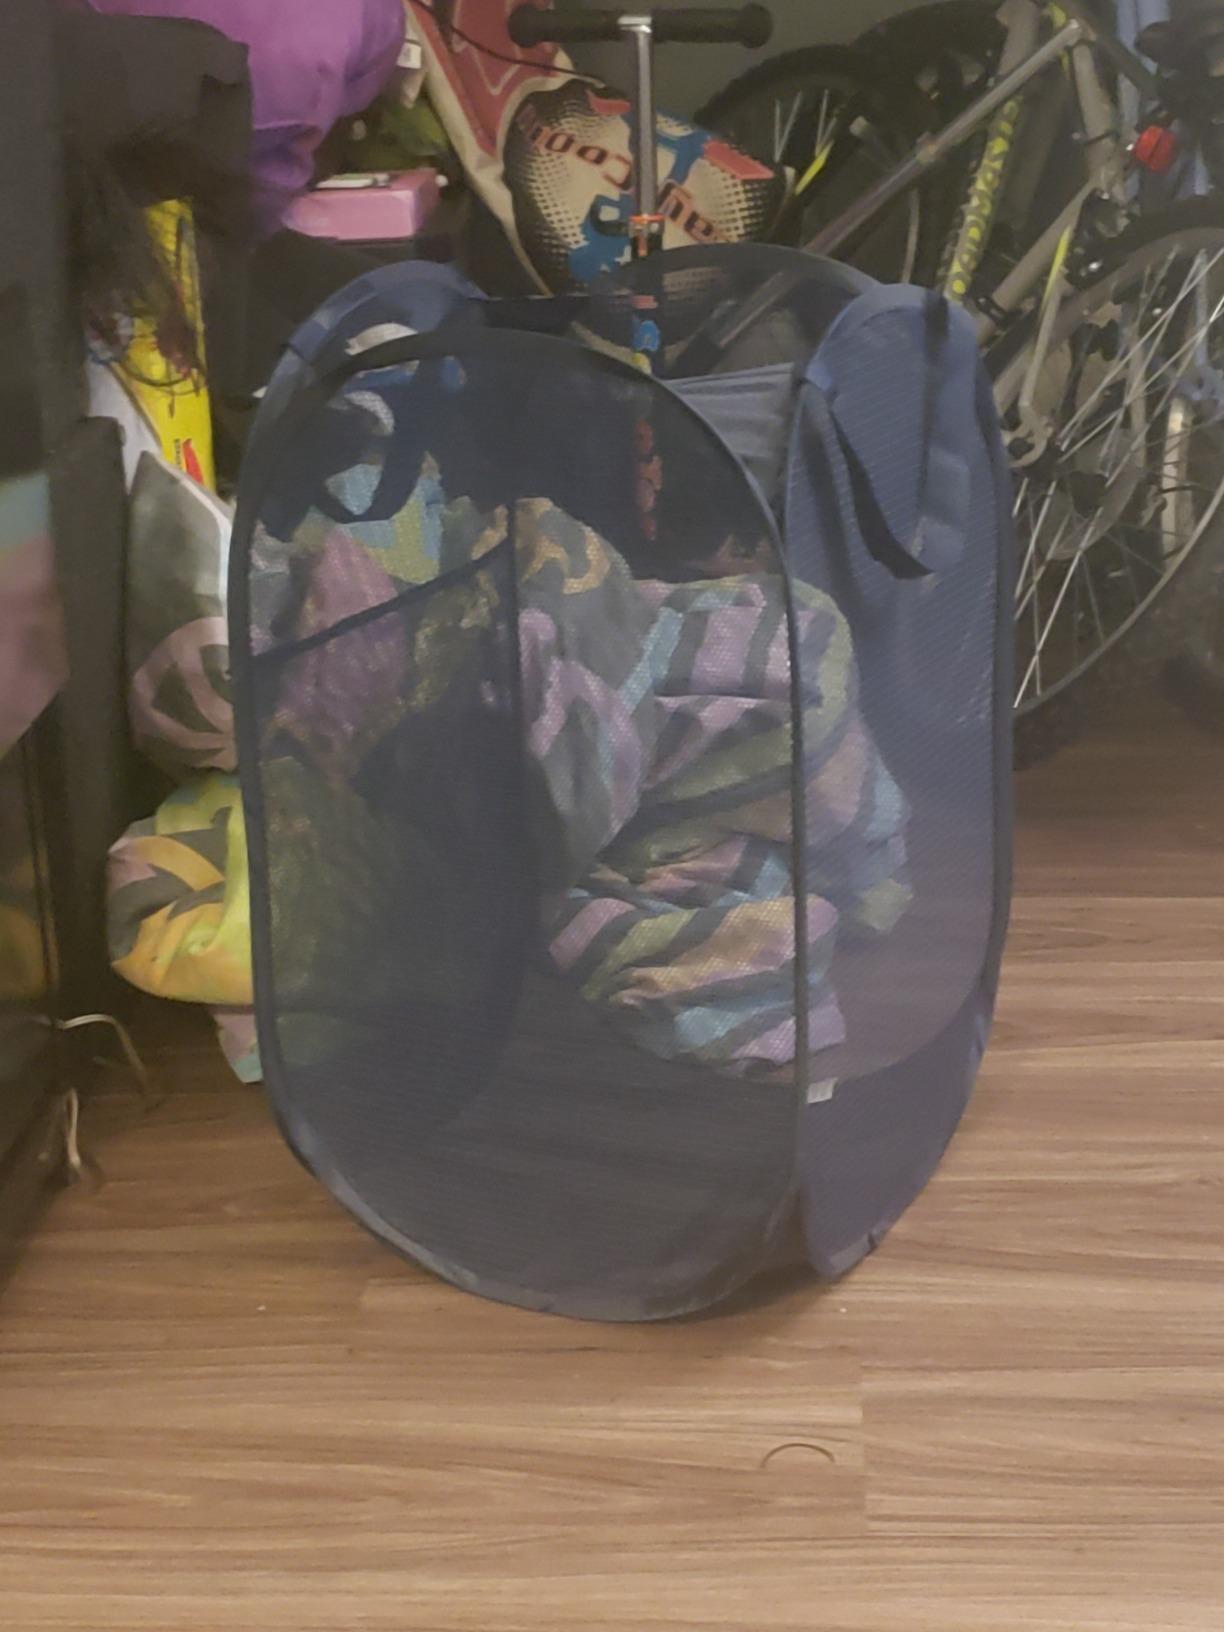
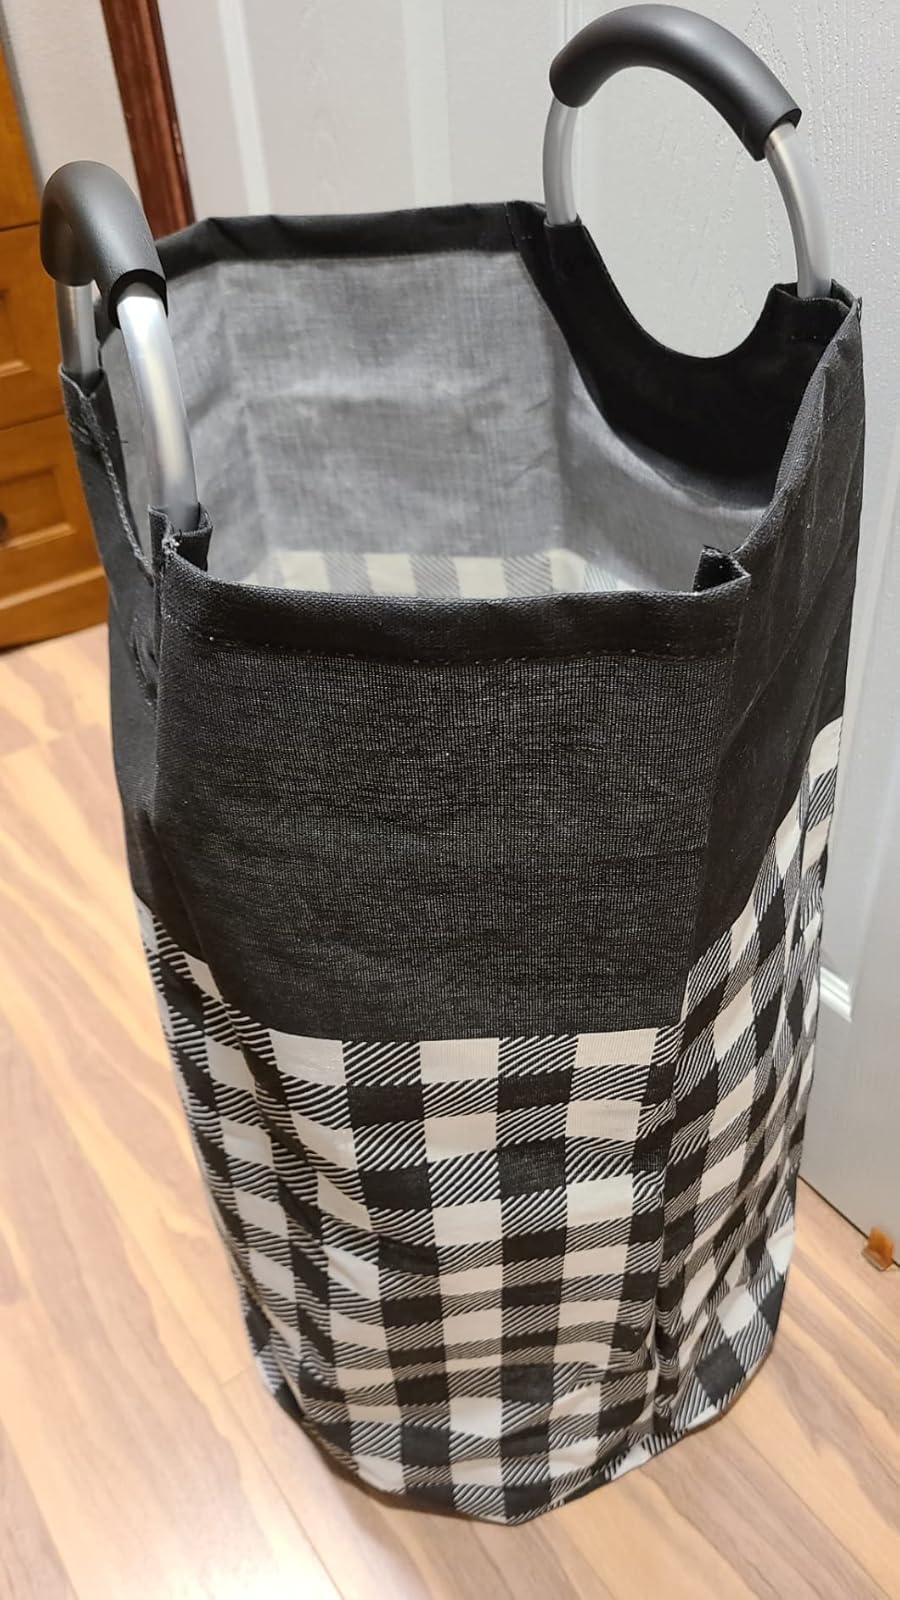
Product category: items_hamper
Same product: no